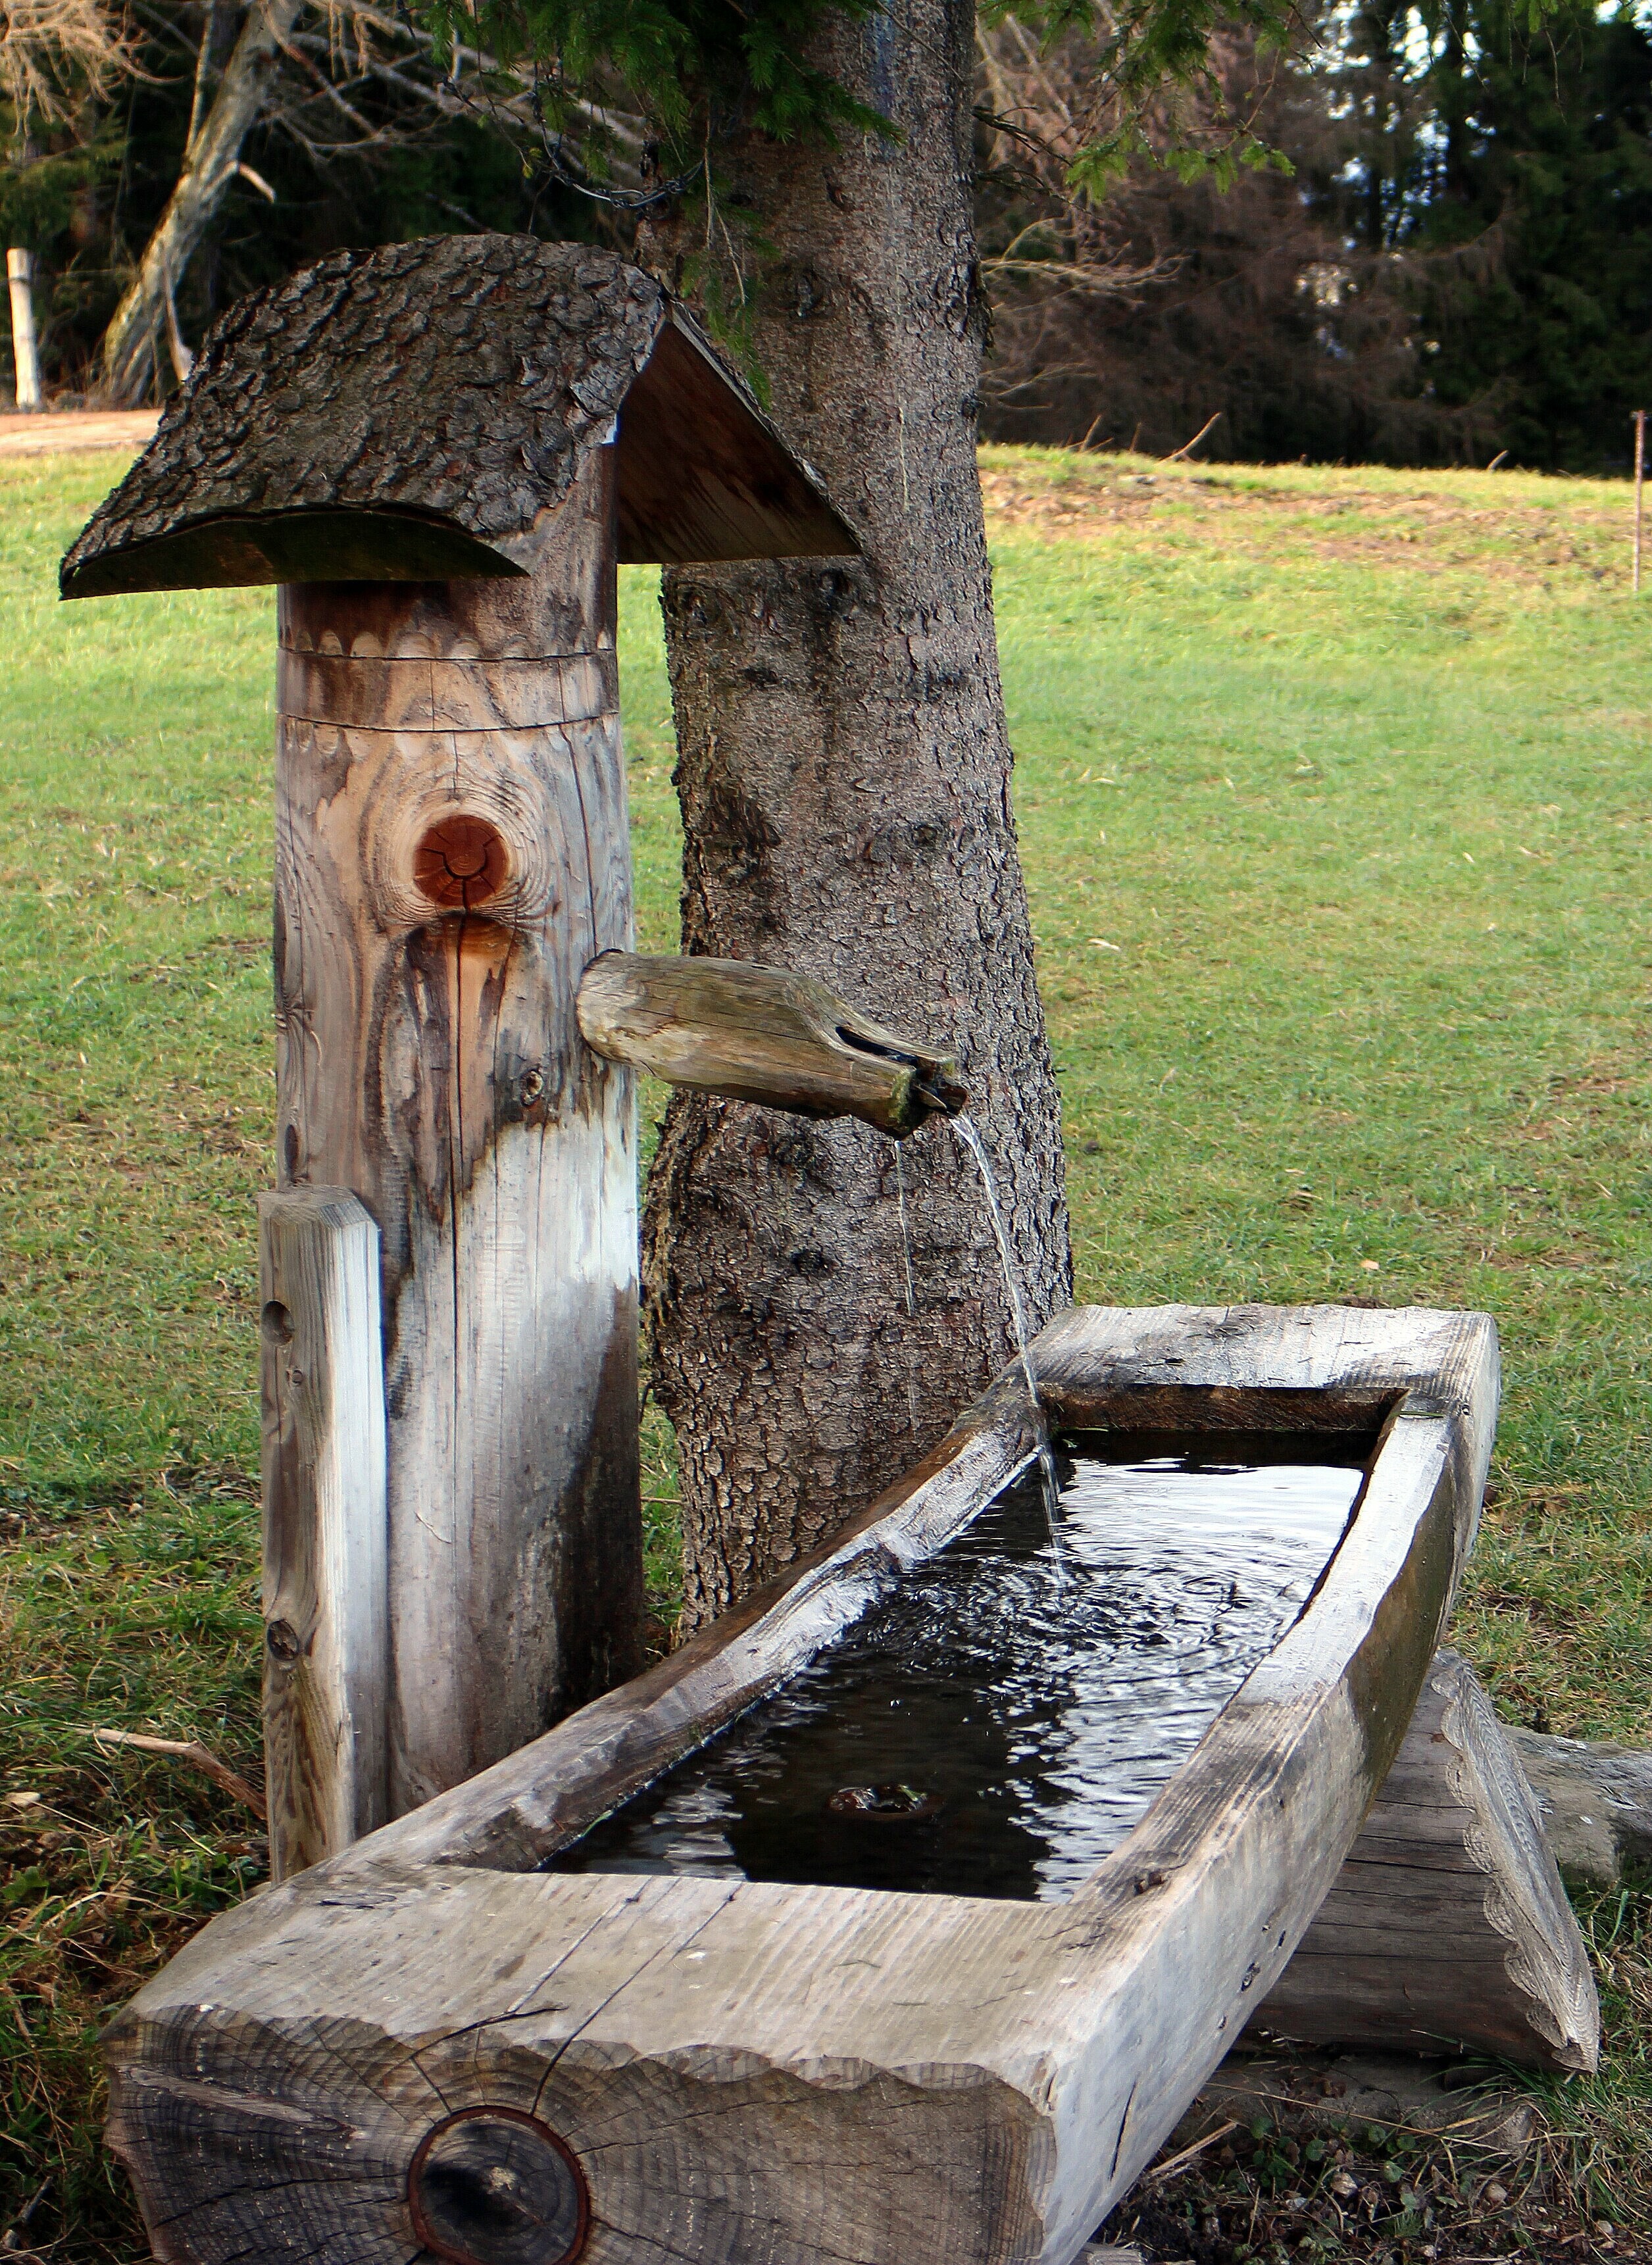
tree, water, wood, trunk, backyard, furniture, garden, watering hole, sculpture, tree stump, yard, trough, water trough, potions, livestock watering, woody plant, outdoor structure, cow calf